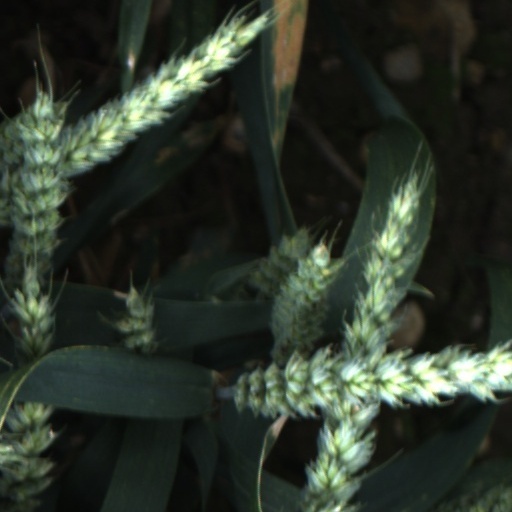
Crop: wheat